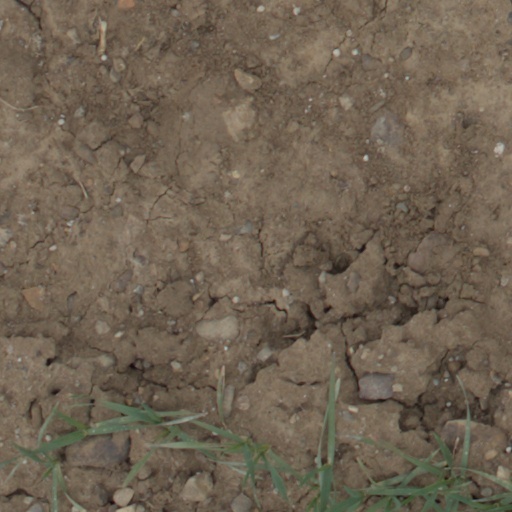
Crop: wheat